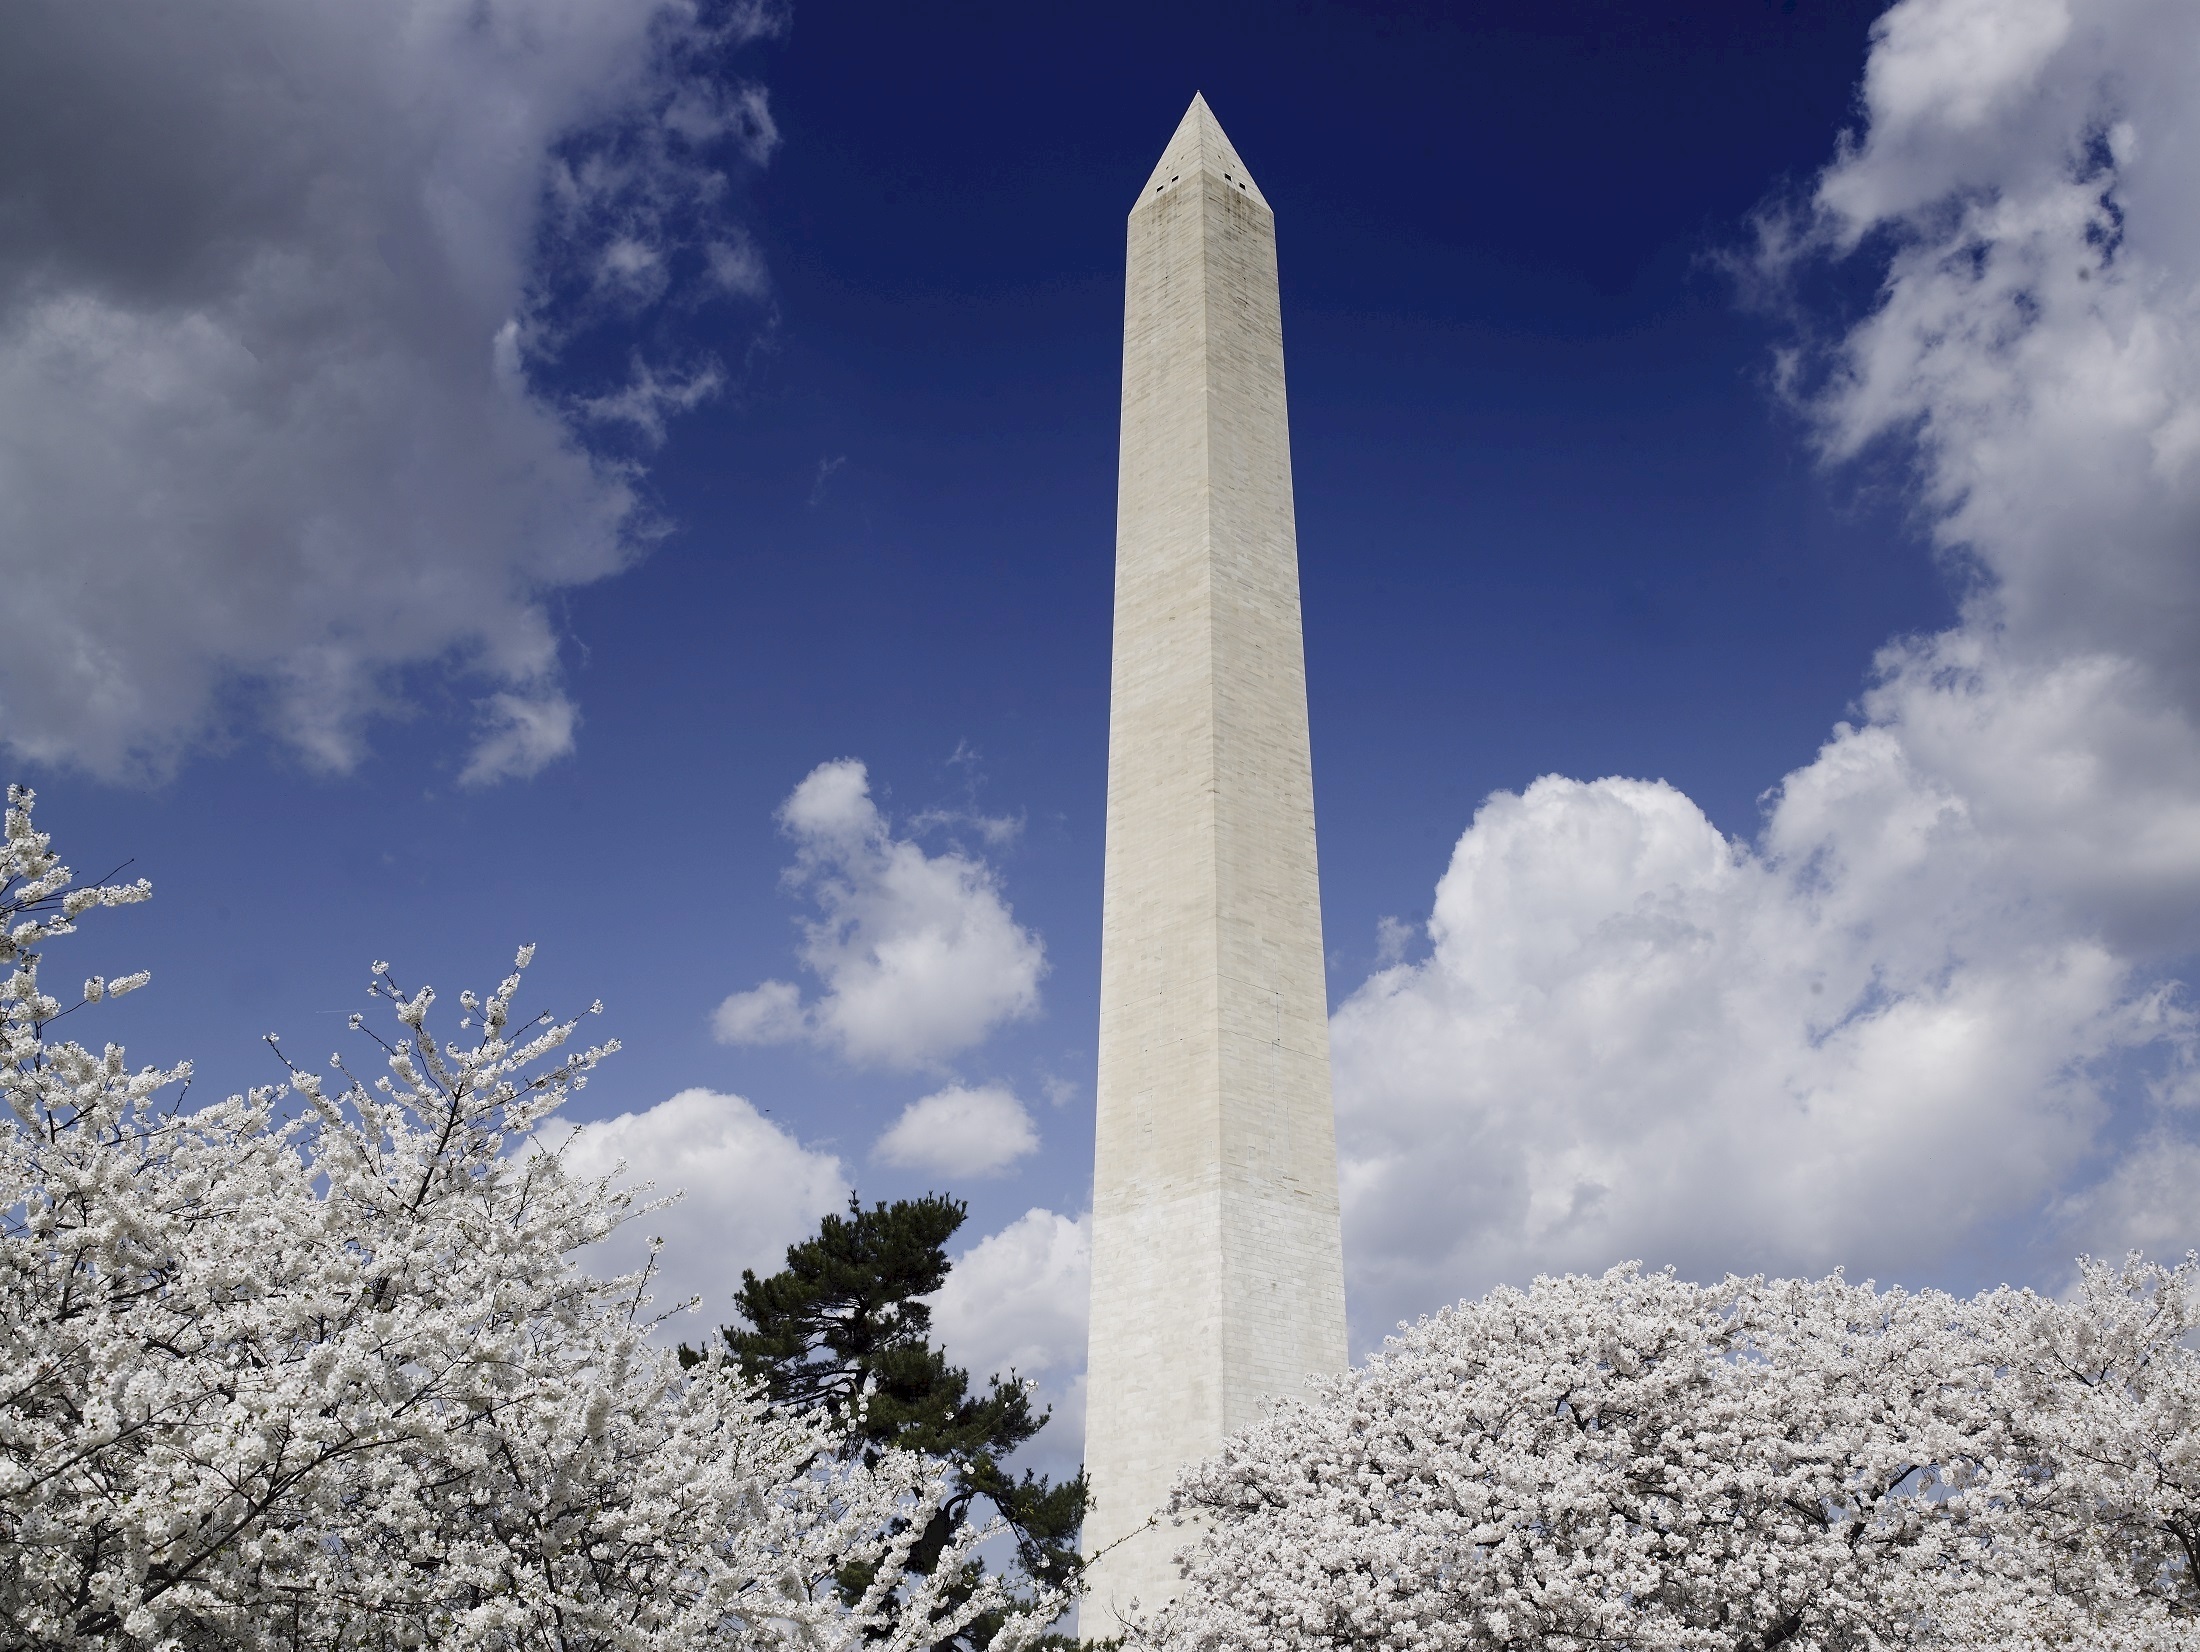
snow, winter, cloud, sky, monument, spring, symbol, usa, landmark, blooming, tourism, washington, dc, washington monument, memorial, clouds, tourists, blossoms, obelisk, springtime, historical, cherry trees